373d Strategic Missile Squadron

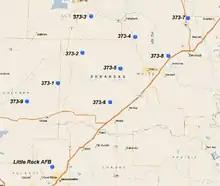
LGM-25C Titan II Sites

The squadron was reactivated at Kindley Field, Bermuda on 15 October 1947 as the 373d Reconnaissance Squadron, an Air Weather Service weather reconnaissance squadron, assuming the personnel and Boeing B-29 Superfortresses of the 53d Reconnaissance Squadron, which was simultaneously inactivated. The squadron performed weather reconnaissance, including monitoring areas of the Atlantic for developing hurricanes until it was inactivated in February 1951 and its personnel and equipment transferred to the 53d Strategic Reconnaissance Squadron.